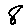
Label: 8